La Clique

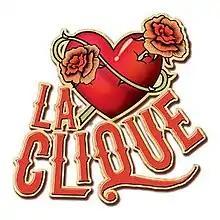
La Clique logo

La Clique is a cabaret / variety show first conceived for the 2004 season of The Edinburgh Festival Fringe, and today staged in several other cities in the UK, Australia, Singapore, and North America.